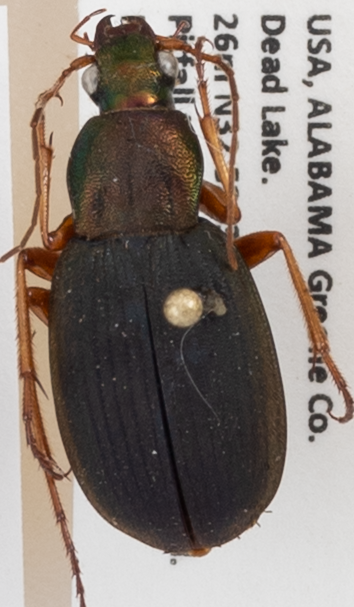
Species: Chlaenius aestivus
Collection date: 2018-05-21
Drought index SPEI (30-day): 0.332
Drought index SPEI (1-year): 0.8
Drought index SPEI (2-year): -0.212